Impact Grand Championship

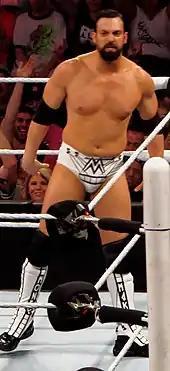
Inaugural champion Aron Rex

The title was introduced at the August 13, 2016, tapings of TNA's television program "Impact Wrestling", after then-TNA President Billy Corgan announced that the TNA King of the Mountain Championship would be deactivated and retired in favor of the new championship. Corgan also announced an eight-man single elimination tournament that would feature new rules that would apply to the title. The new rules would be similar to how bouts were contested in professional wrestling in Europe in which each match would consist of three timed rounds, with a team of judges to determine the outcome based on points, if there is no winner via pin or submission within the time limit. The final match of the tournament took place at Bound for Glory on October 2, with Aron Rex becoming the inaugural champion by defeating Eddie Edwards (replacement for the legitimately injured Drew Galloway).